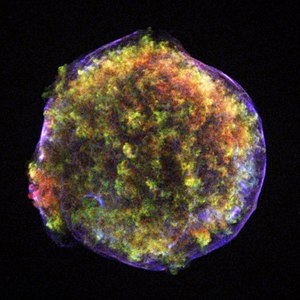
Cassiopeia
Røntgenbillede af supernova SN 1572.
Cassiopeia er et af de mest kendte stjernebilleder. Det er let at finde på nattehimlen, dels fordi det aldrig går ned under horisonten, dels fordi det ligner et W.